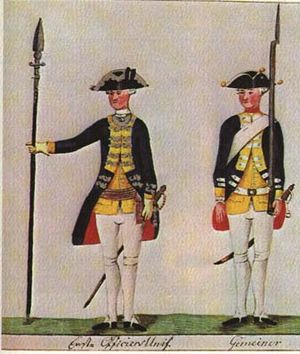
Hessere (amerikanske revolution)
To hessiske jægere
Hessere i den amerikanske uafhængighedskrig var tyske lejesoldater som blev lejet af Storbritannien til at kæmpe mod kolonisterne. Begrebet henviser til indbyggerne i Hessen hvor størstedelen af soldaterne var fra.